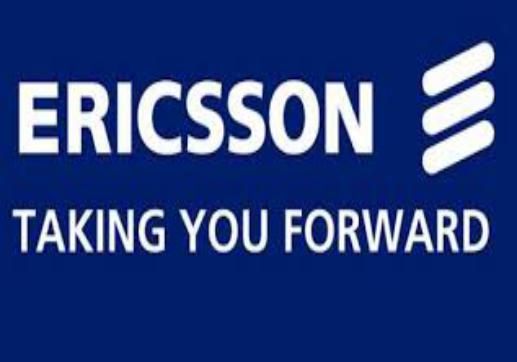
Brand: Ericsson
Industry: Electronic